Kodai Mazhai

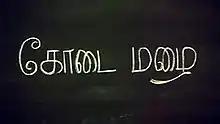
Title card

Kodai Mazhai is a 1986 Indian Tamil-language film, directed by Muktha S. Sundar and produced by V. Ramasami. The film stars Vidhyasree, with Lakshmi, Jaishankar and Sripriya in supporting roles. It was released on 26 September 1986.